Millwall F.C.

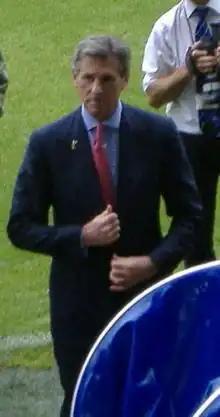
Millwall's late American chairman John Berylson, who owned the club from 2007 to 2023.

In his first full season in charge, Harris led Millwall to a fourth-place finish in League One and a play-off final at Wembley, which the Lions lost 3–1 to Barnsley. In the 2016–17 FA Cup, Millwall reached the quarter-finals for the tenth time in their history. Millwall made it to the League One play-off final at Wembley for the second successive year, after beating Scunthorpe United 3–2 in the semi-final. They were promoted back to the Championship following a 1–0 play-off final victory over Bradford City, thanks to an 85th-minute winner from Steve Morison.